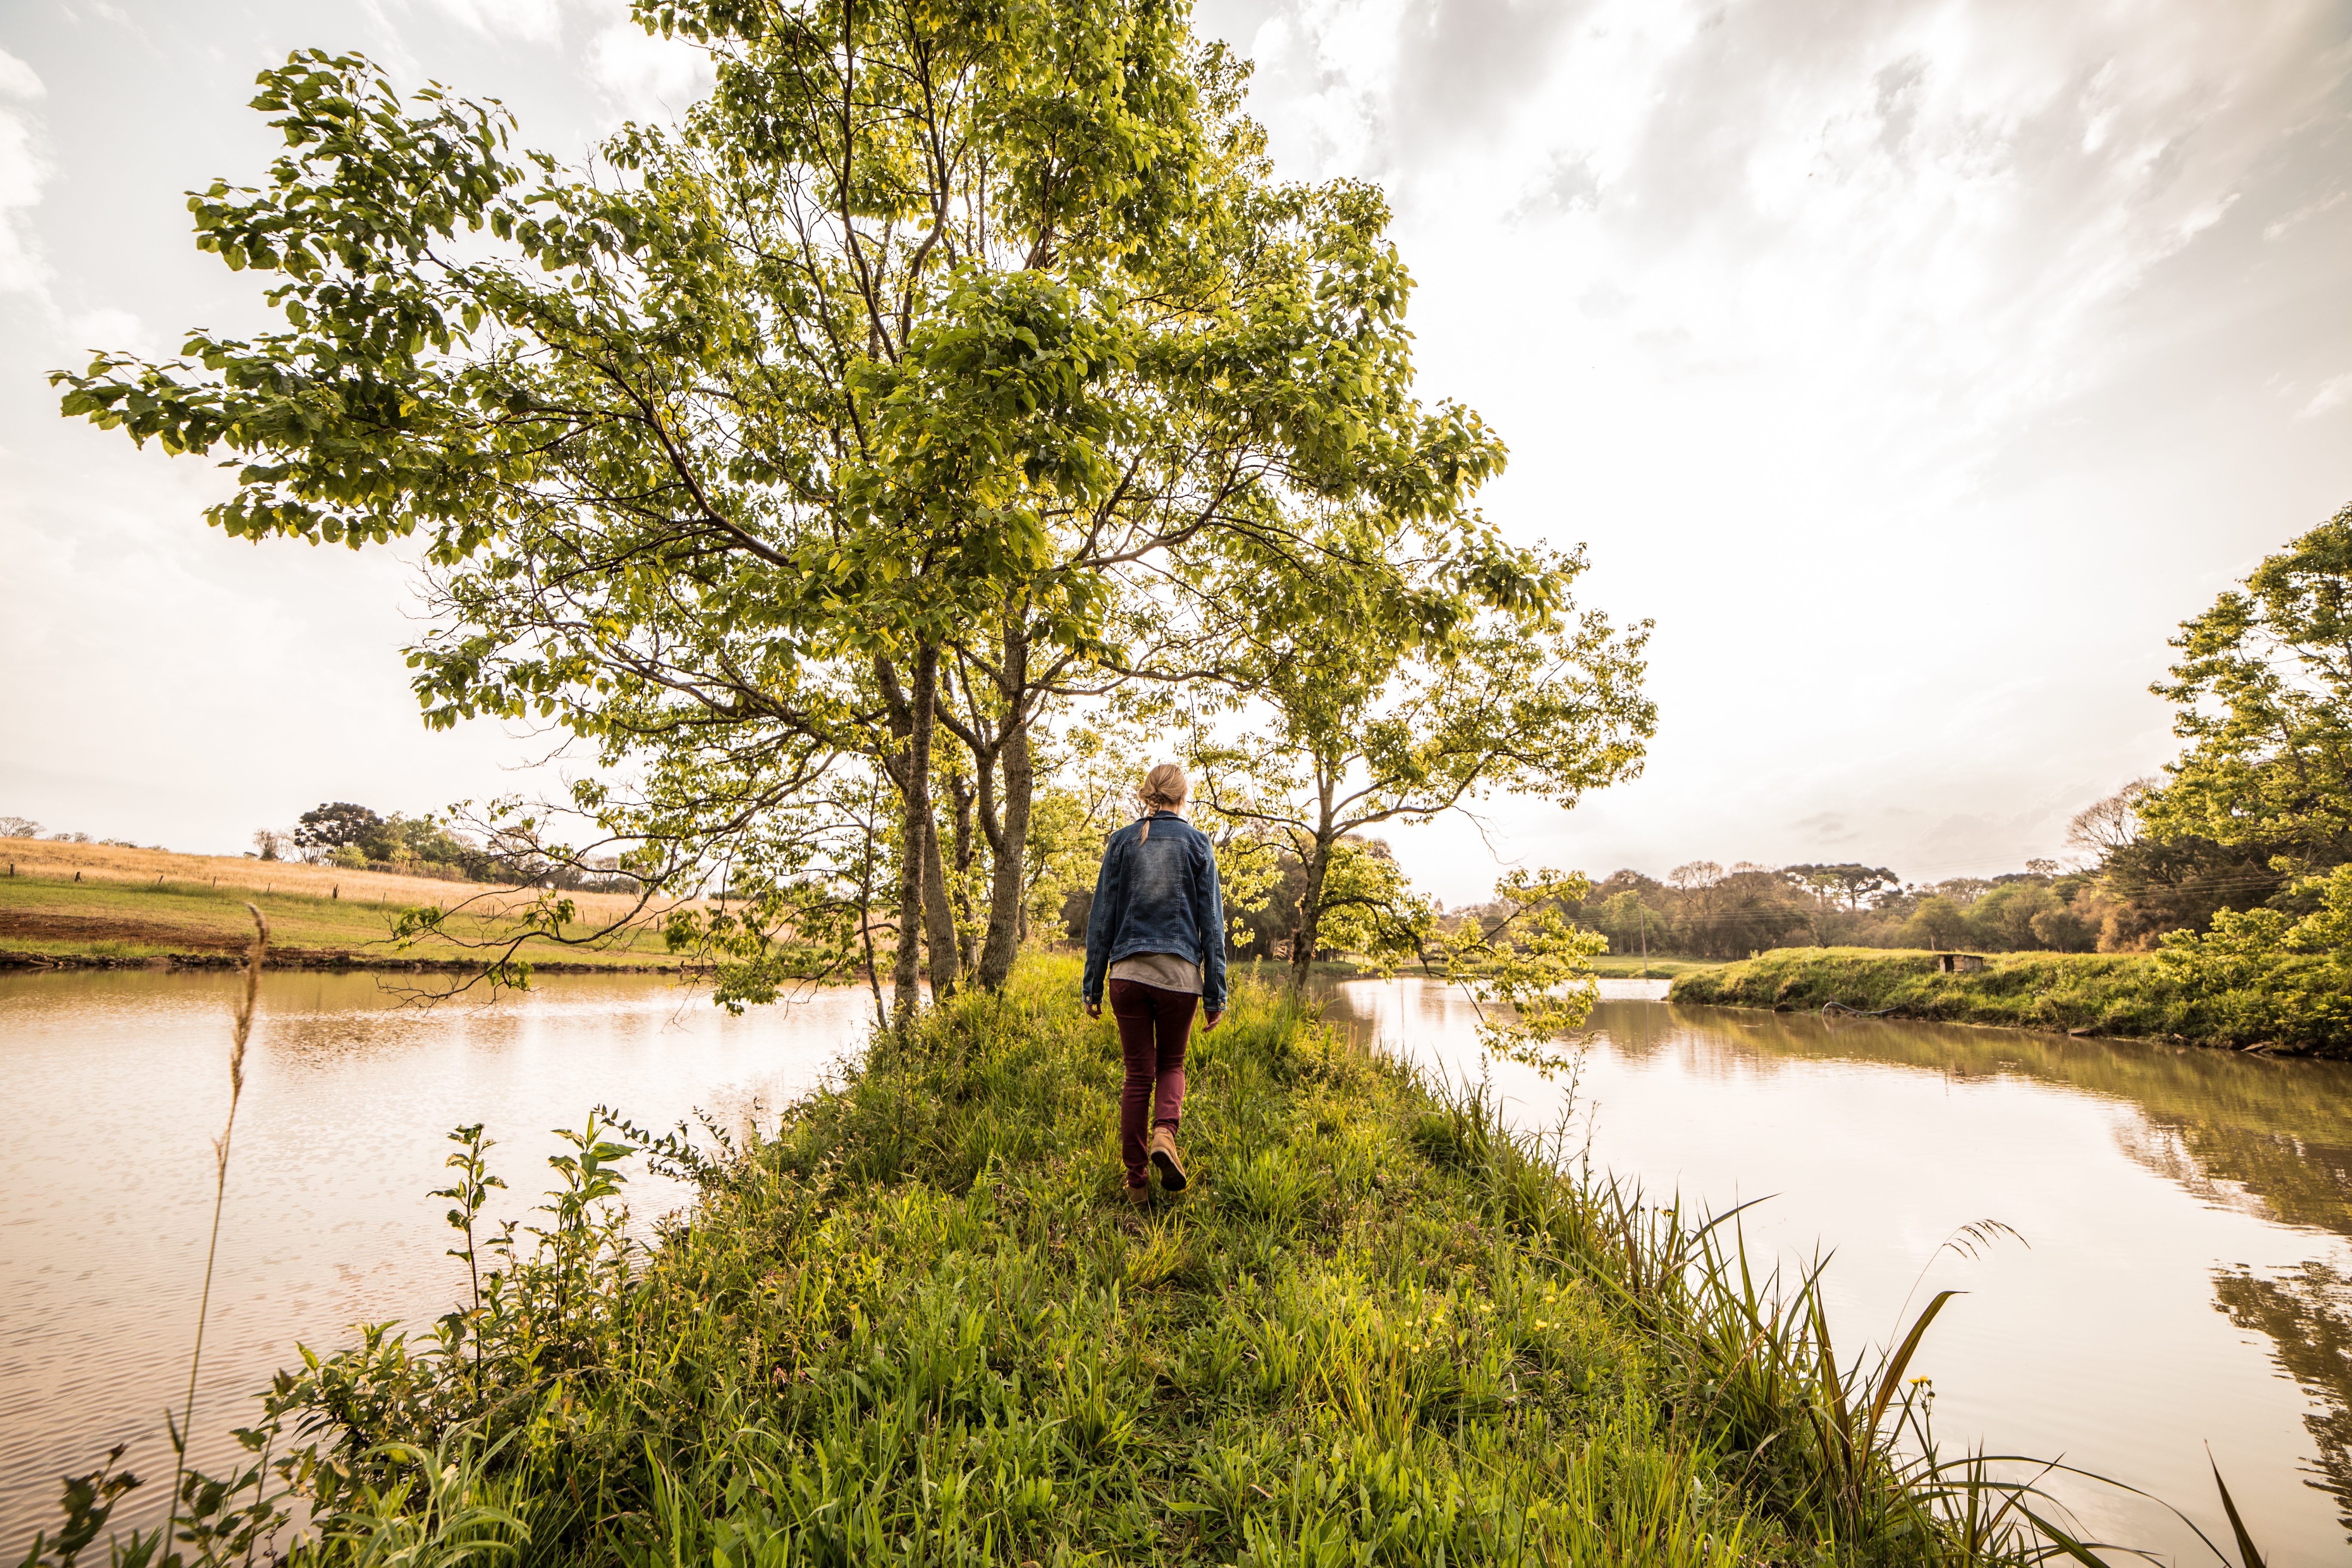
beach, landscape, tree, water, nature, forest, grass, outdoor, horizon, swamp, wilderness, light, plant, sky, girl, sun, woman, sunrise, sunset, field, meadow, sunlight, cloudy, shore, lake, river, canal, summer, travel, walk, pond, environment, rural, orange, spring, green, golden, reflection, red, scenic, peaceful, natural, autumn, park, weather, blue, yellow, tourism, season, waterway, clouds, bright, wetland, habitat, nobody, natural environment, woody plant